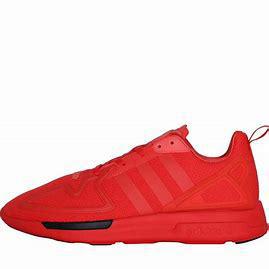
Brand: Adidas
Model: ZX 2K Flux